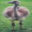
Label: bird